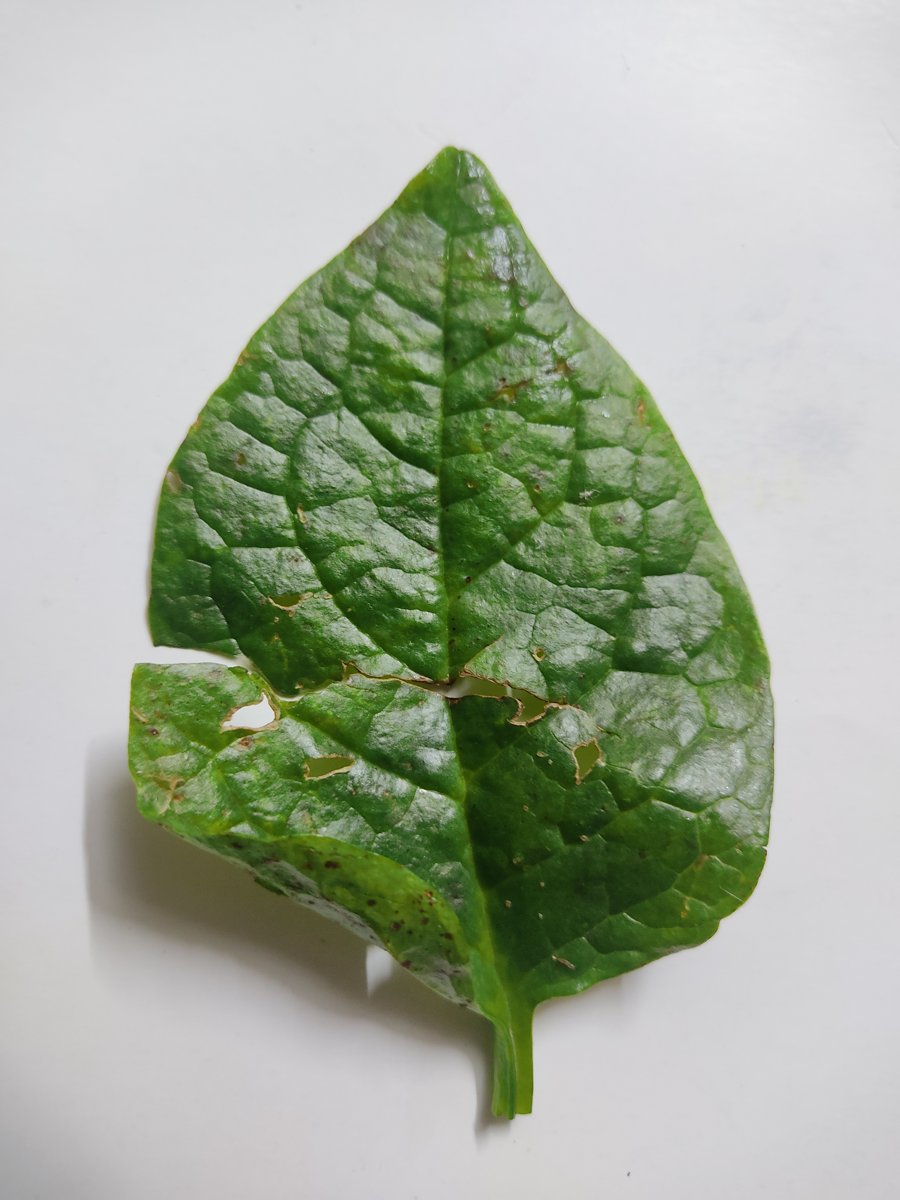
Label: Pest-Damage